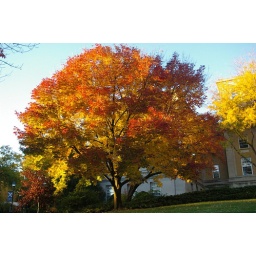
colorful tree in front of the School of Human Ecology